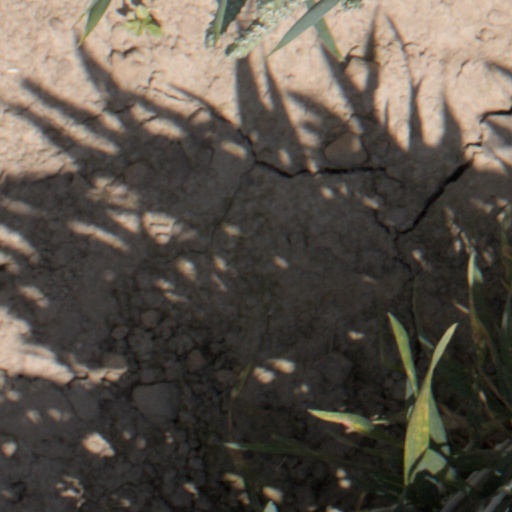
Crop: wheat